Finnic incantations

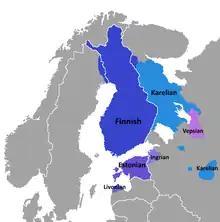
Map showing the distribution of the Finnic languages, approximating the area where Finnic incantations were found

Finnic incantations or charms (singular ) are a body of traditional literature in the Finnic languages whose purpose was to effect magical change on the world. They were most often used to ward off diseases and injuries and to ensure economic prosperity in farming, hunting, fishing and cattle-raising, though spells were used in various social situations and everyday tasks. Such incantations were in widespread use from the first extensive documentation of Finnic-language cultures around the late eighteenth century through to the advance of modernisation in the early twentieth; one marker of this popularity is that more than 30,000 verse spells were collected from Finland and Karelia and published in the series "Suomen kansan vanhat runot".